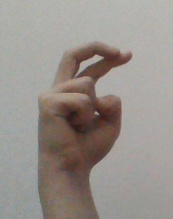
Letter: zay